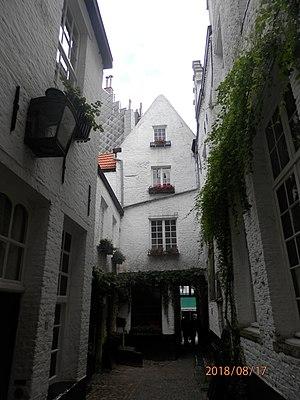
Vlaaikensgang Anvers.